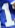
Number: 1